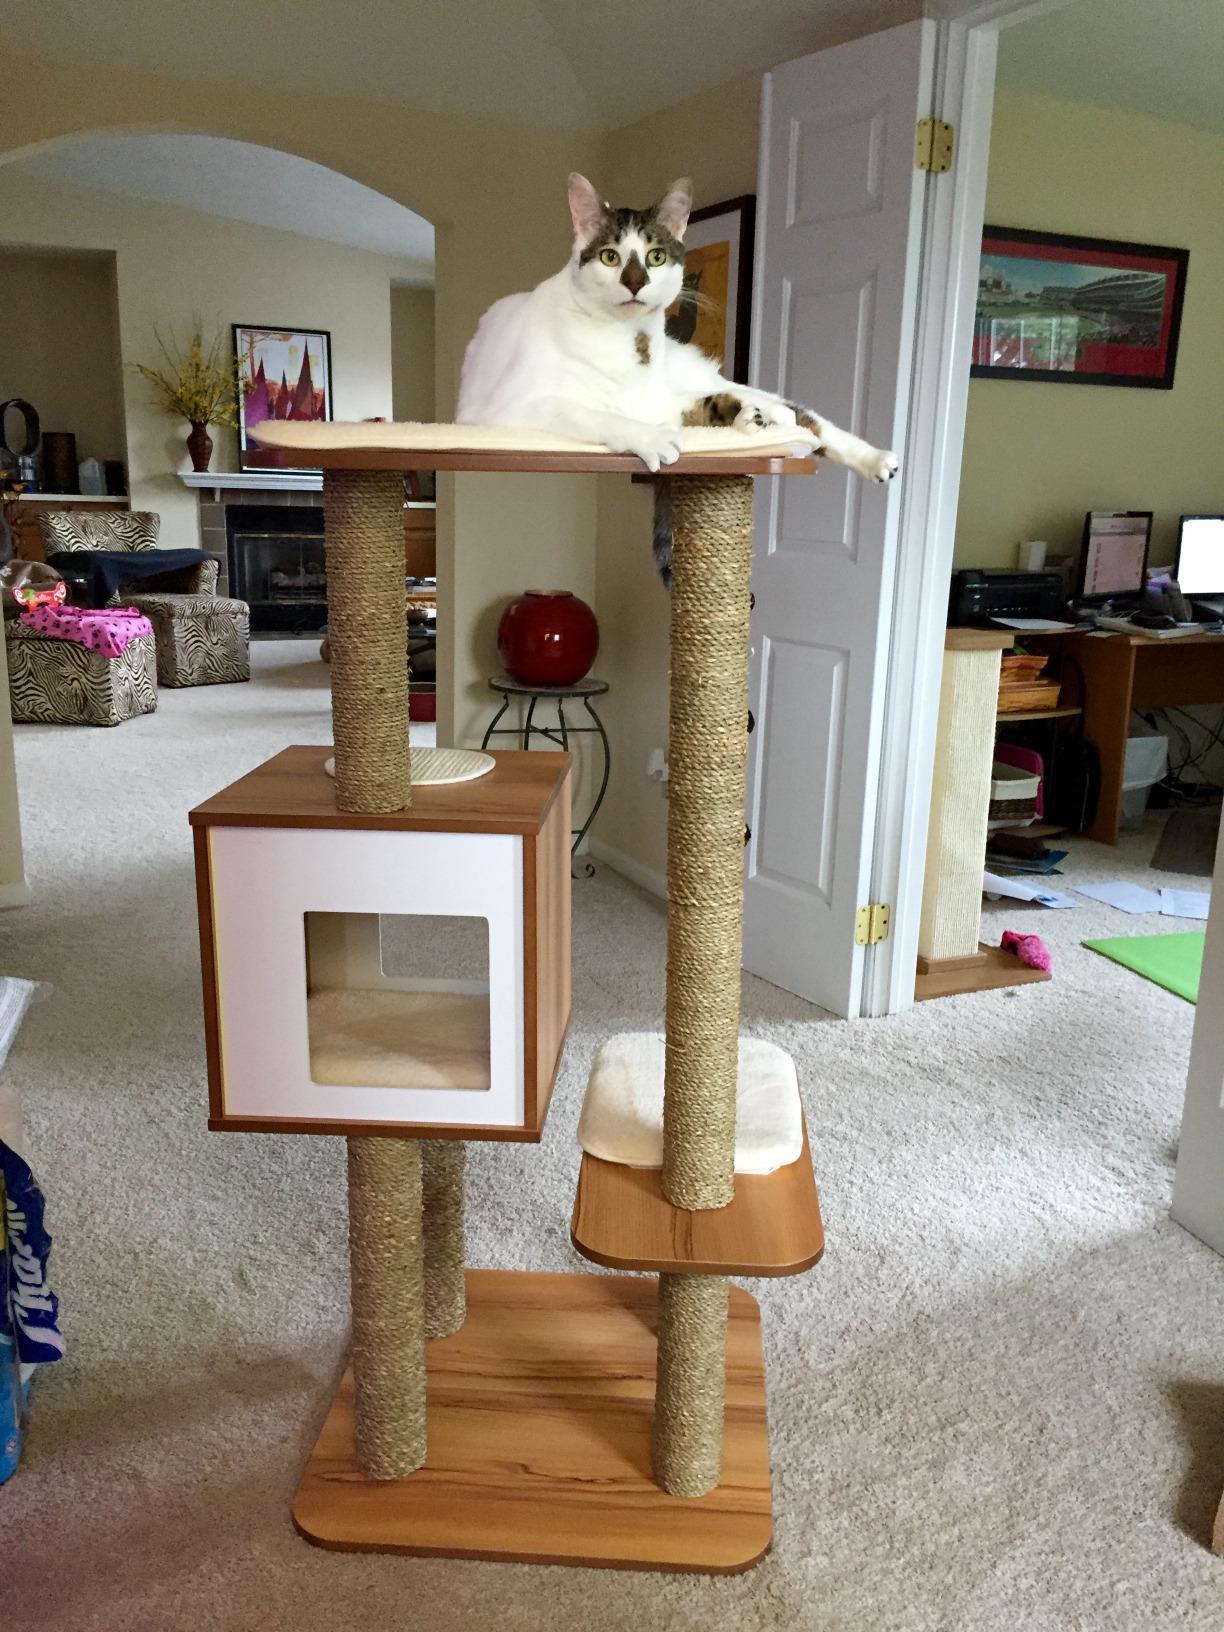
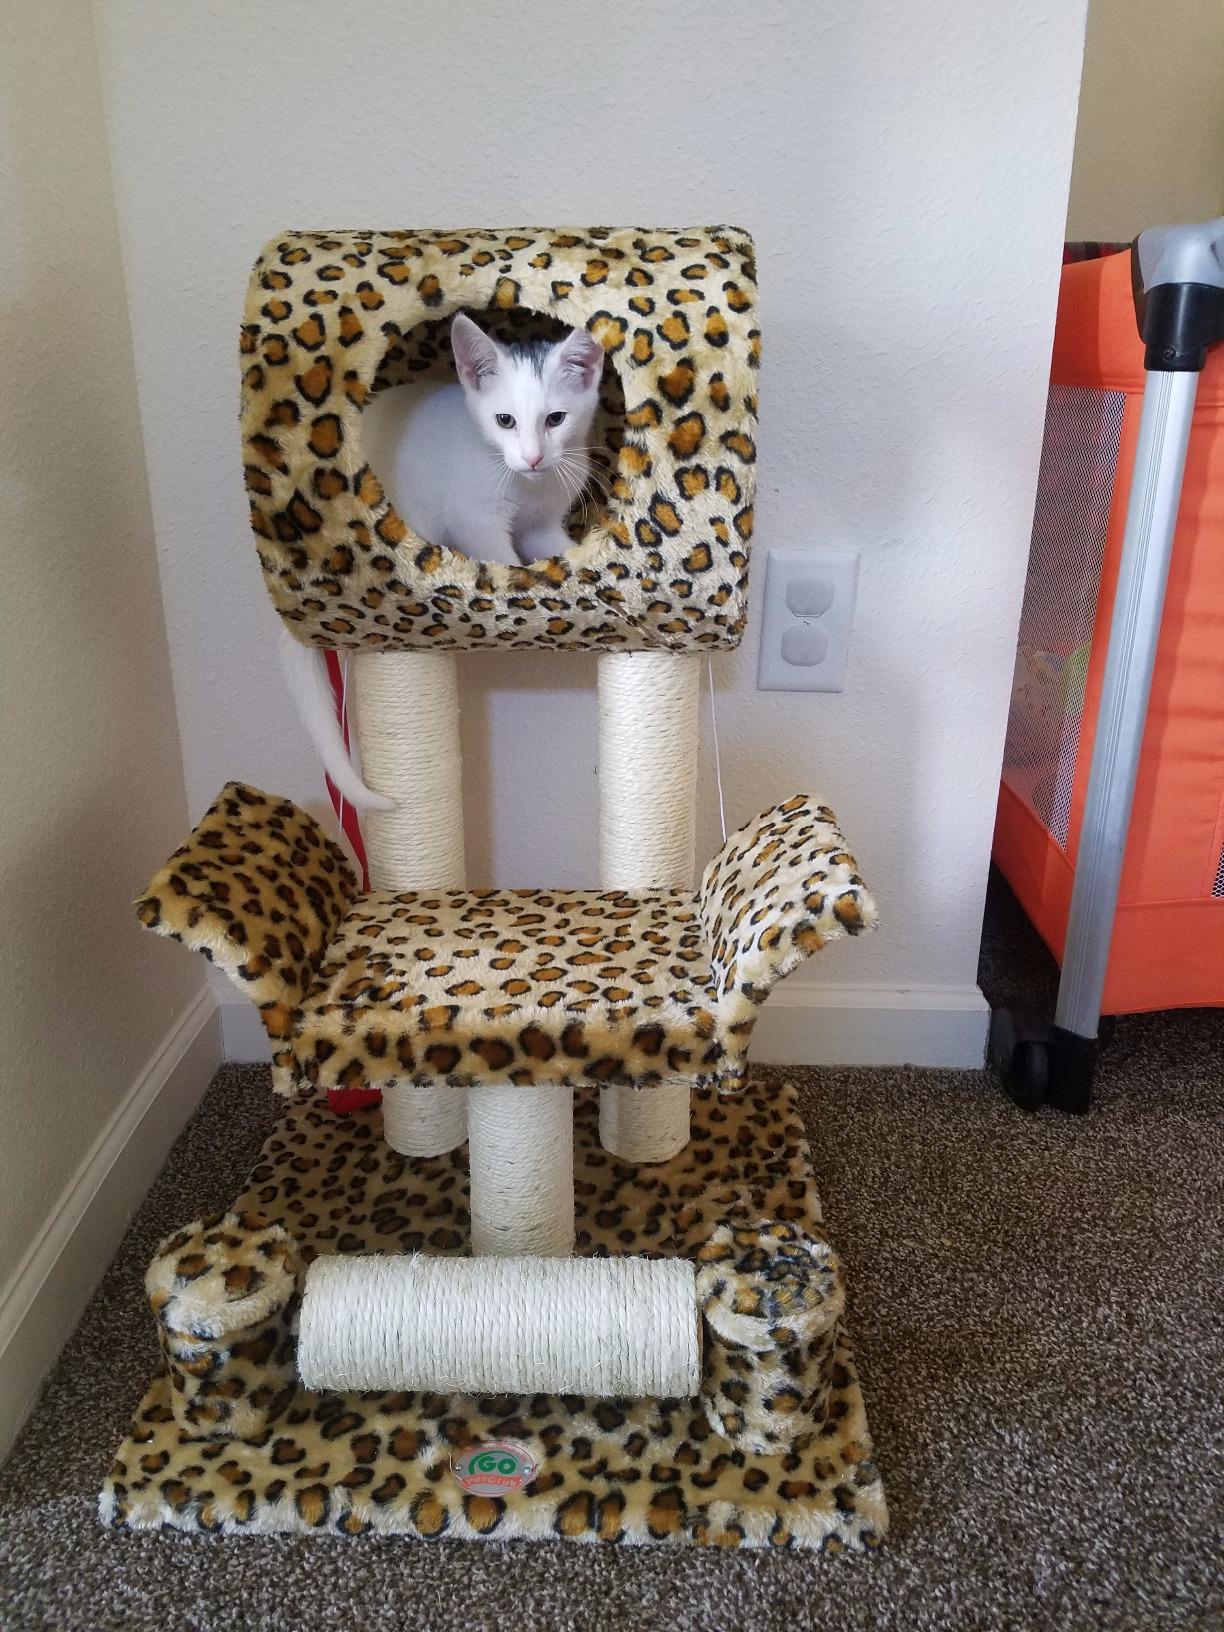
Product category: items_cat tree
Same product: no